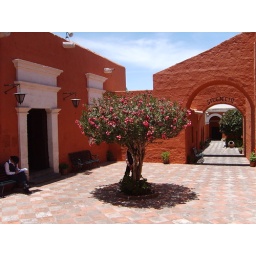
tree in orange courtyard